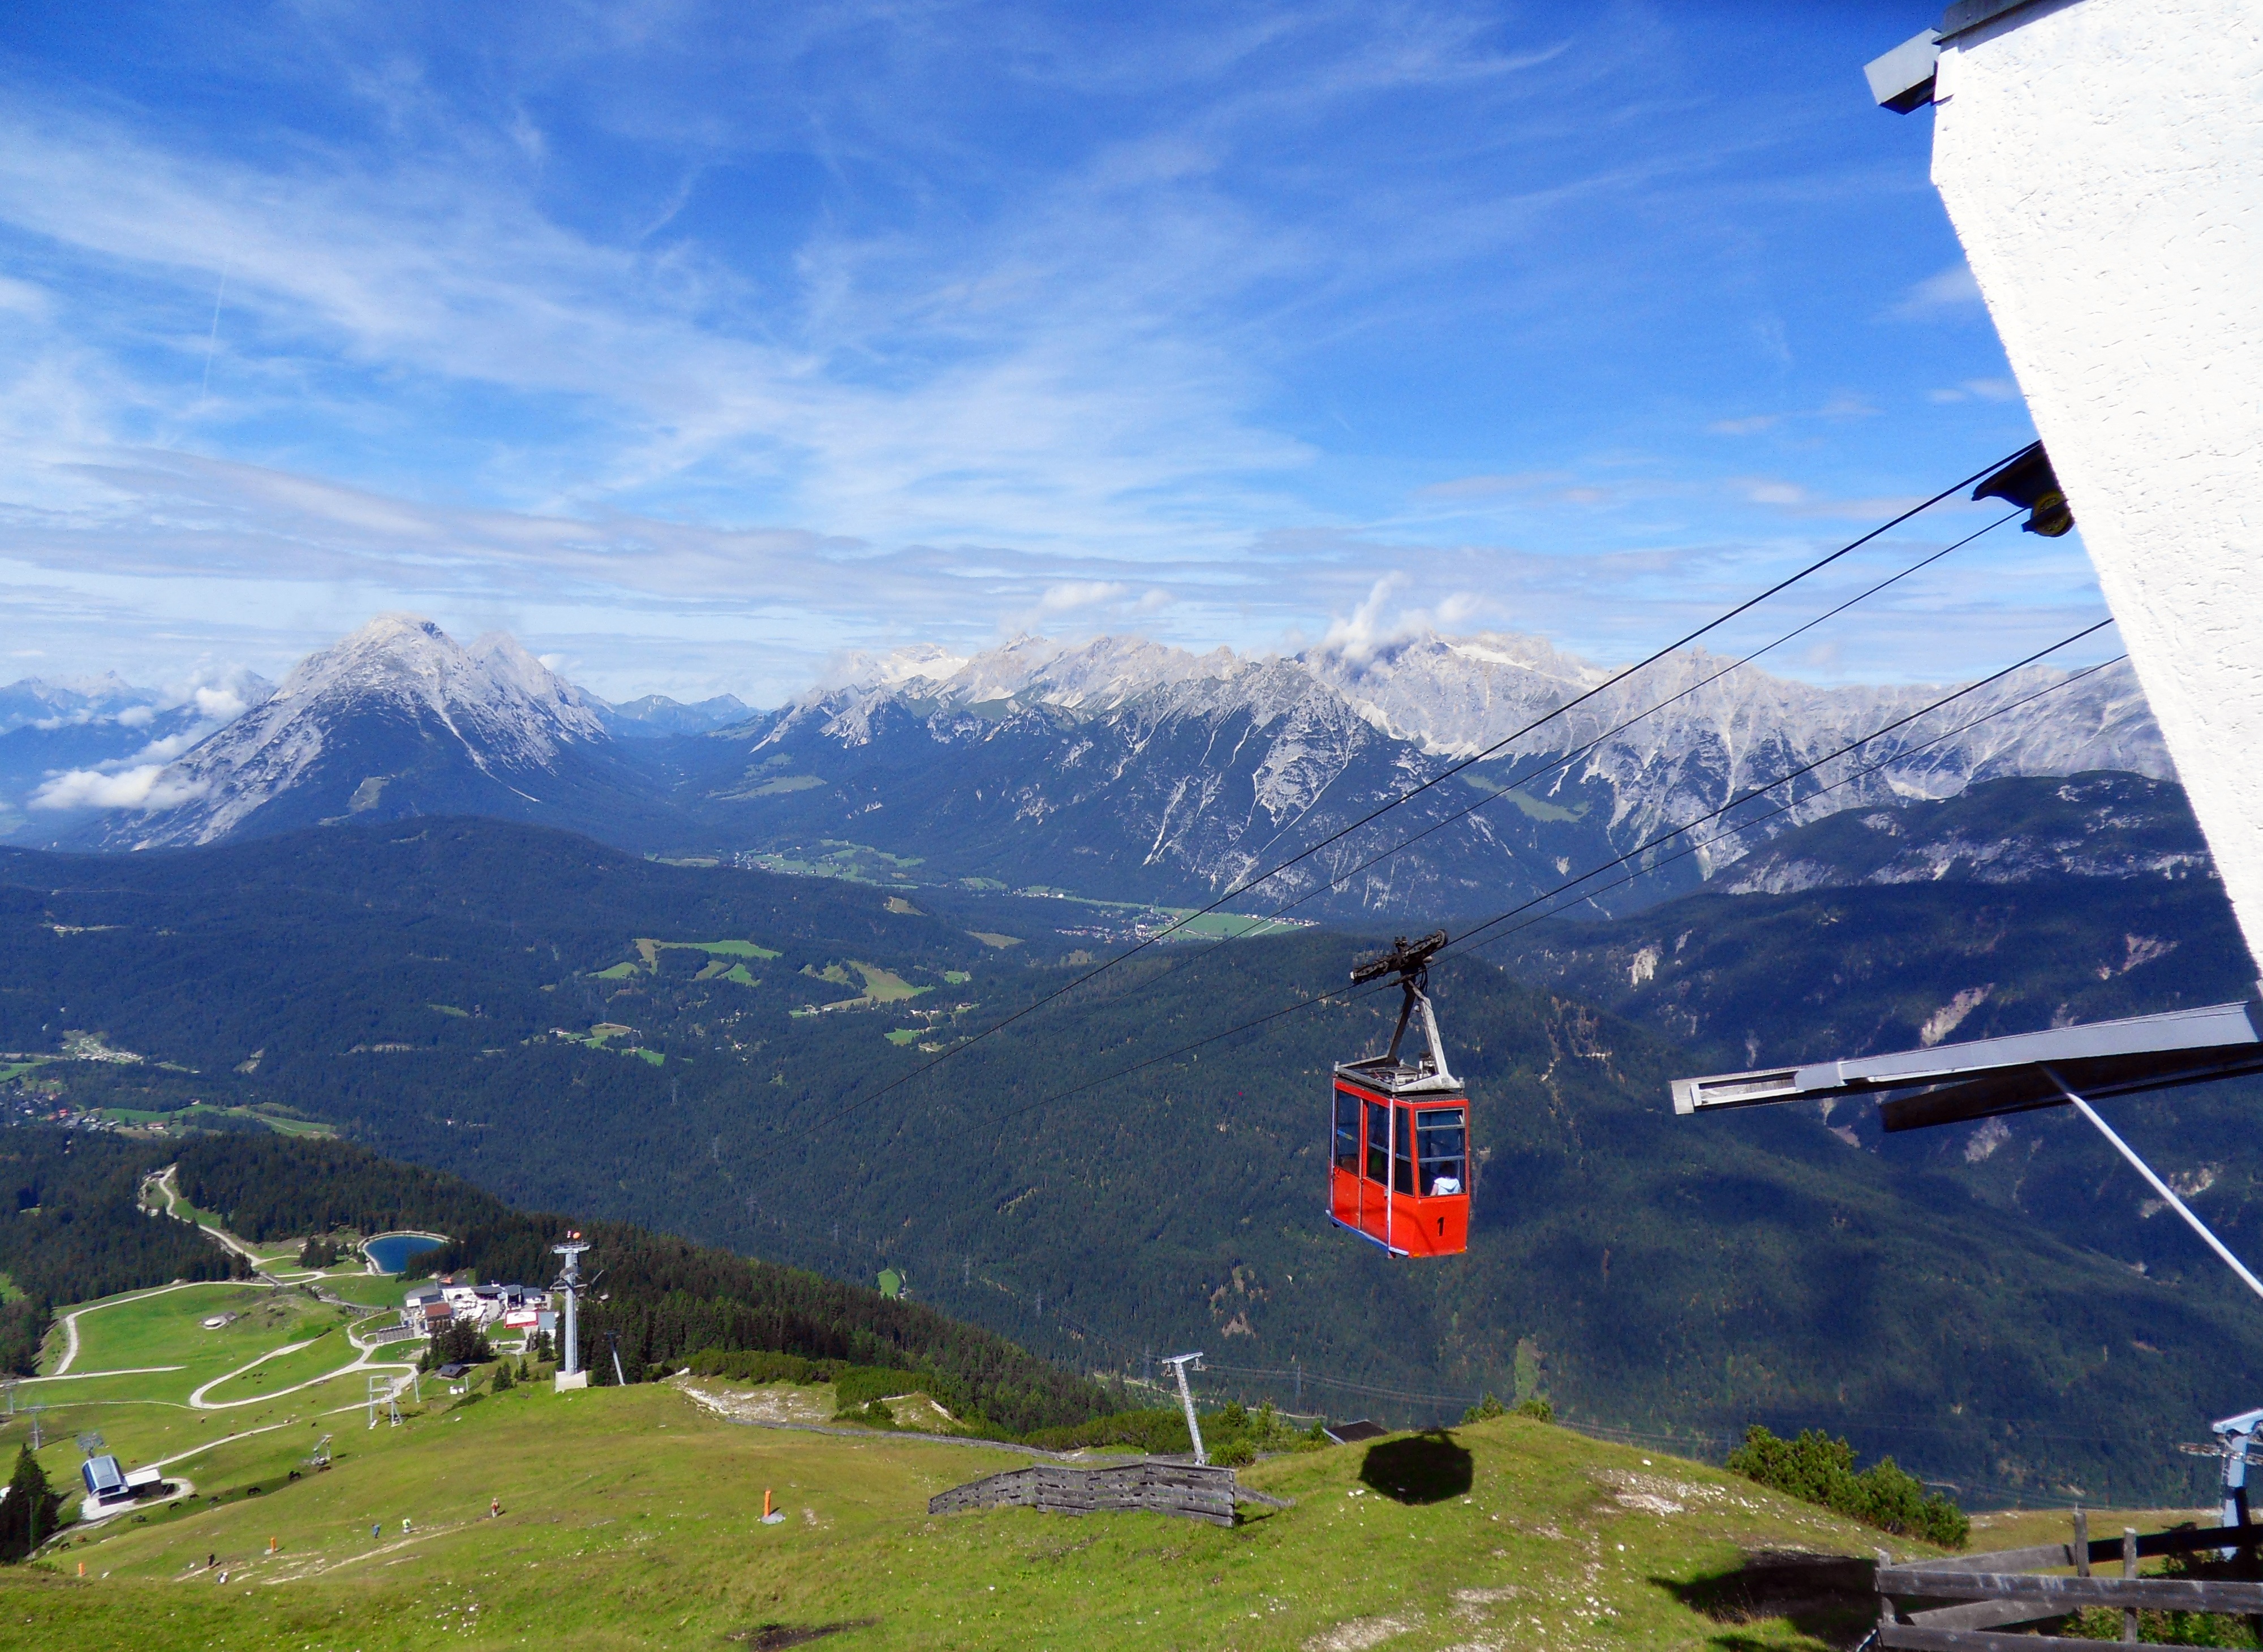
landscape, nature, mountain, sky, hiking, mountain range, summer, blue, extreme sport, cable car, summit, austria, alps, mountain pastures, mountainous landforms